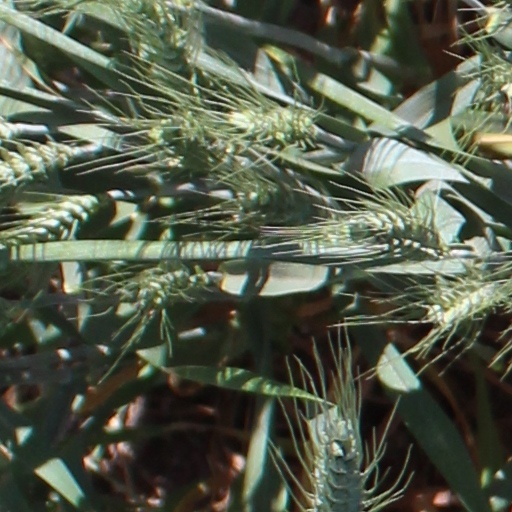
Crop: wheat